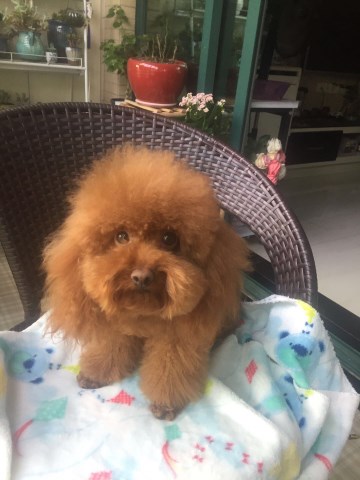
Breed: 7449-n000128-teddy